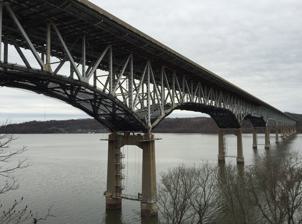
Building: Millard E. Tydings Memorial Bridge
Country: United States of America
Year built: 1963
Bridge in Maryland and Perryville, Maryland Millard E. Tydings Memorial Bridge View of the north side of the bridge from the east bank in 2015 Coordinates 39°34′52″N 76°06′14″W / 39.58111°N 76.10389°W / 39.58111; -76.10389 Carries 6 lanes of I-95 Crosses Susquehanna River Locale Havre de Grace, Maryland and Perryville, Maryland Official name The Millard E. Tydings Memorial Bridge Maintained by Maryland Transportation Authority ID number 300000H-X907010 Characteristics Design Steel Truss – Deck Total length 1,542.6 metres (5,061 ft) Width 25 metres (82 ft) Clearance below 27.4 metres (90 ft) History Opened 1963 ; 62 years ago ( 1963 ) Statistics Daily traffic 74275 (in 2001) Toll $8 for two axles plus $8 for each additional axle (northbound) (Maryland E-ZPass $6 ) Location The Millard E. Tydings Memorial Bridge carries Interstate 95 (I-95) over the Susquehanna River between Cecil County and Harford County , Maryland. The toll bridge carries 29 million vehicles annually. It is upstream from the Thomas J. Hatem Memorial Bridge , which carries the parallel U.S. Route 40 (US 40). The bridge is named for Millard Tydings (1890–1961), a longtime political figure in Maryland who served as U.S. Senator from 1927 to 1951. It was built between January 1962 and November 1963 between bluffs high above the river valley, and is posted with warning signs "Subject to Crosswinds ." It was dedicated, along with the highway it carries, by U.S. president John F. Kennedy on November 14, eight days before he was assassinated in Dallas, Texas . The next year, the highway was renamed the John F. Kennedy Memorial Highway . It is one of eight toll facilities operated by the Maryland Transportation Authority . The toll, which is levied on northbound vehicles only, has since July 1, 2013, been $8 for two axles plus $8 for each additional axle. In March 2020, the remaining toll collectors were replaced with electronic tolling because of the COVID-19 pandemic , with tolls payable through E-ZPass or video tolling , which uses automatic license plate recognition . All-electronic tolling was made permanent in August 2020. The bridge was closed during Hurricane Sandy on October 30, 2012, perhaps the first time it was ever shut down. See also Transport portal Engineering portal Maryland portal List of crossings of the Susquehanna River References